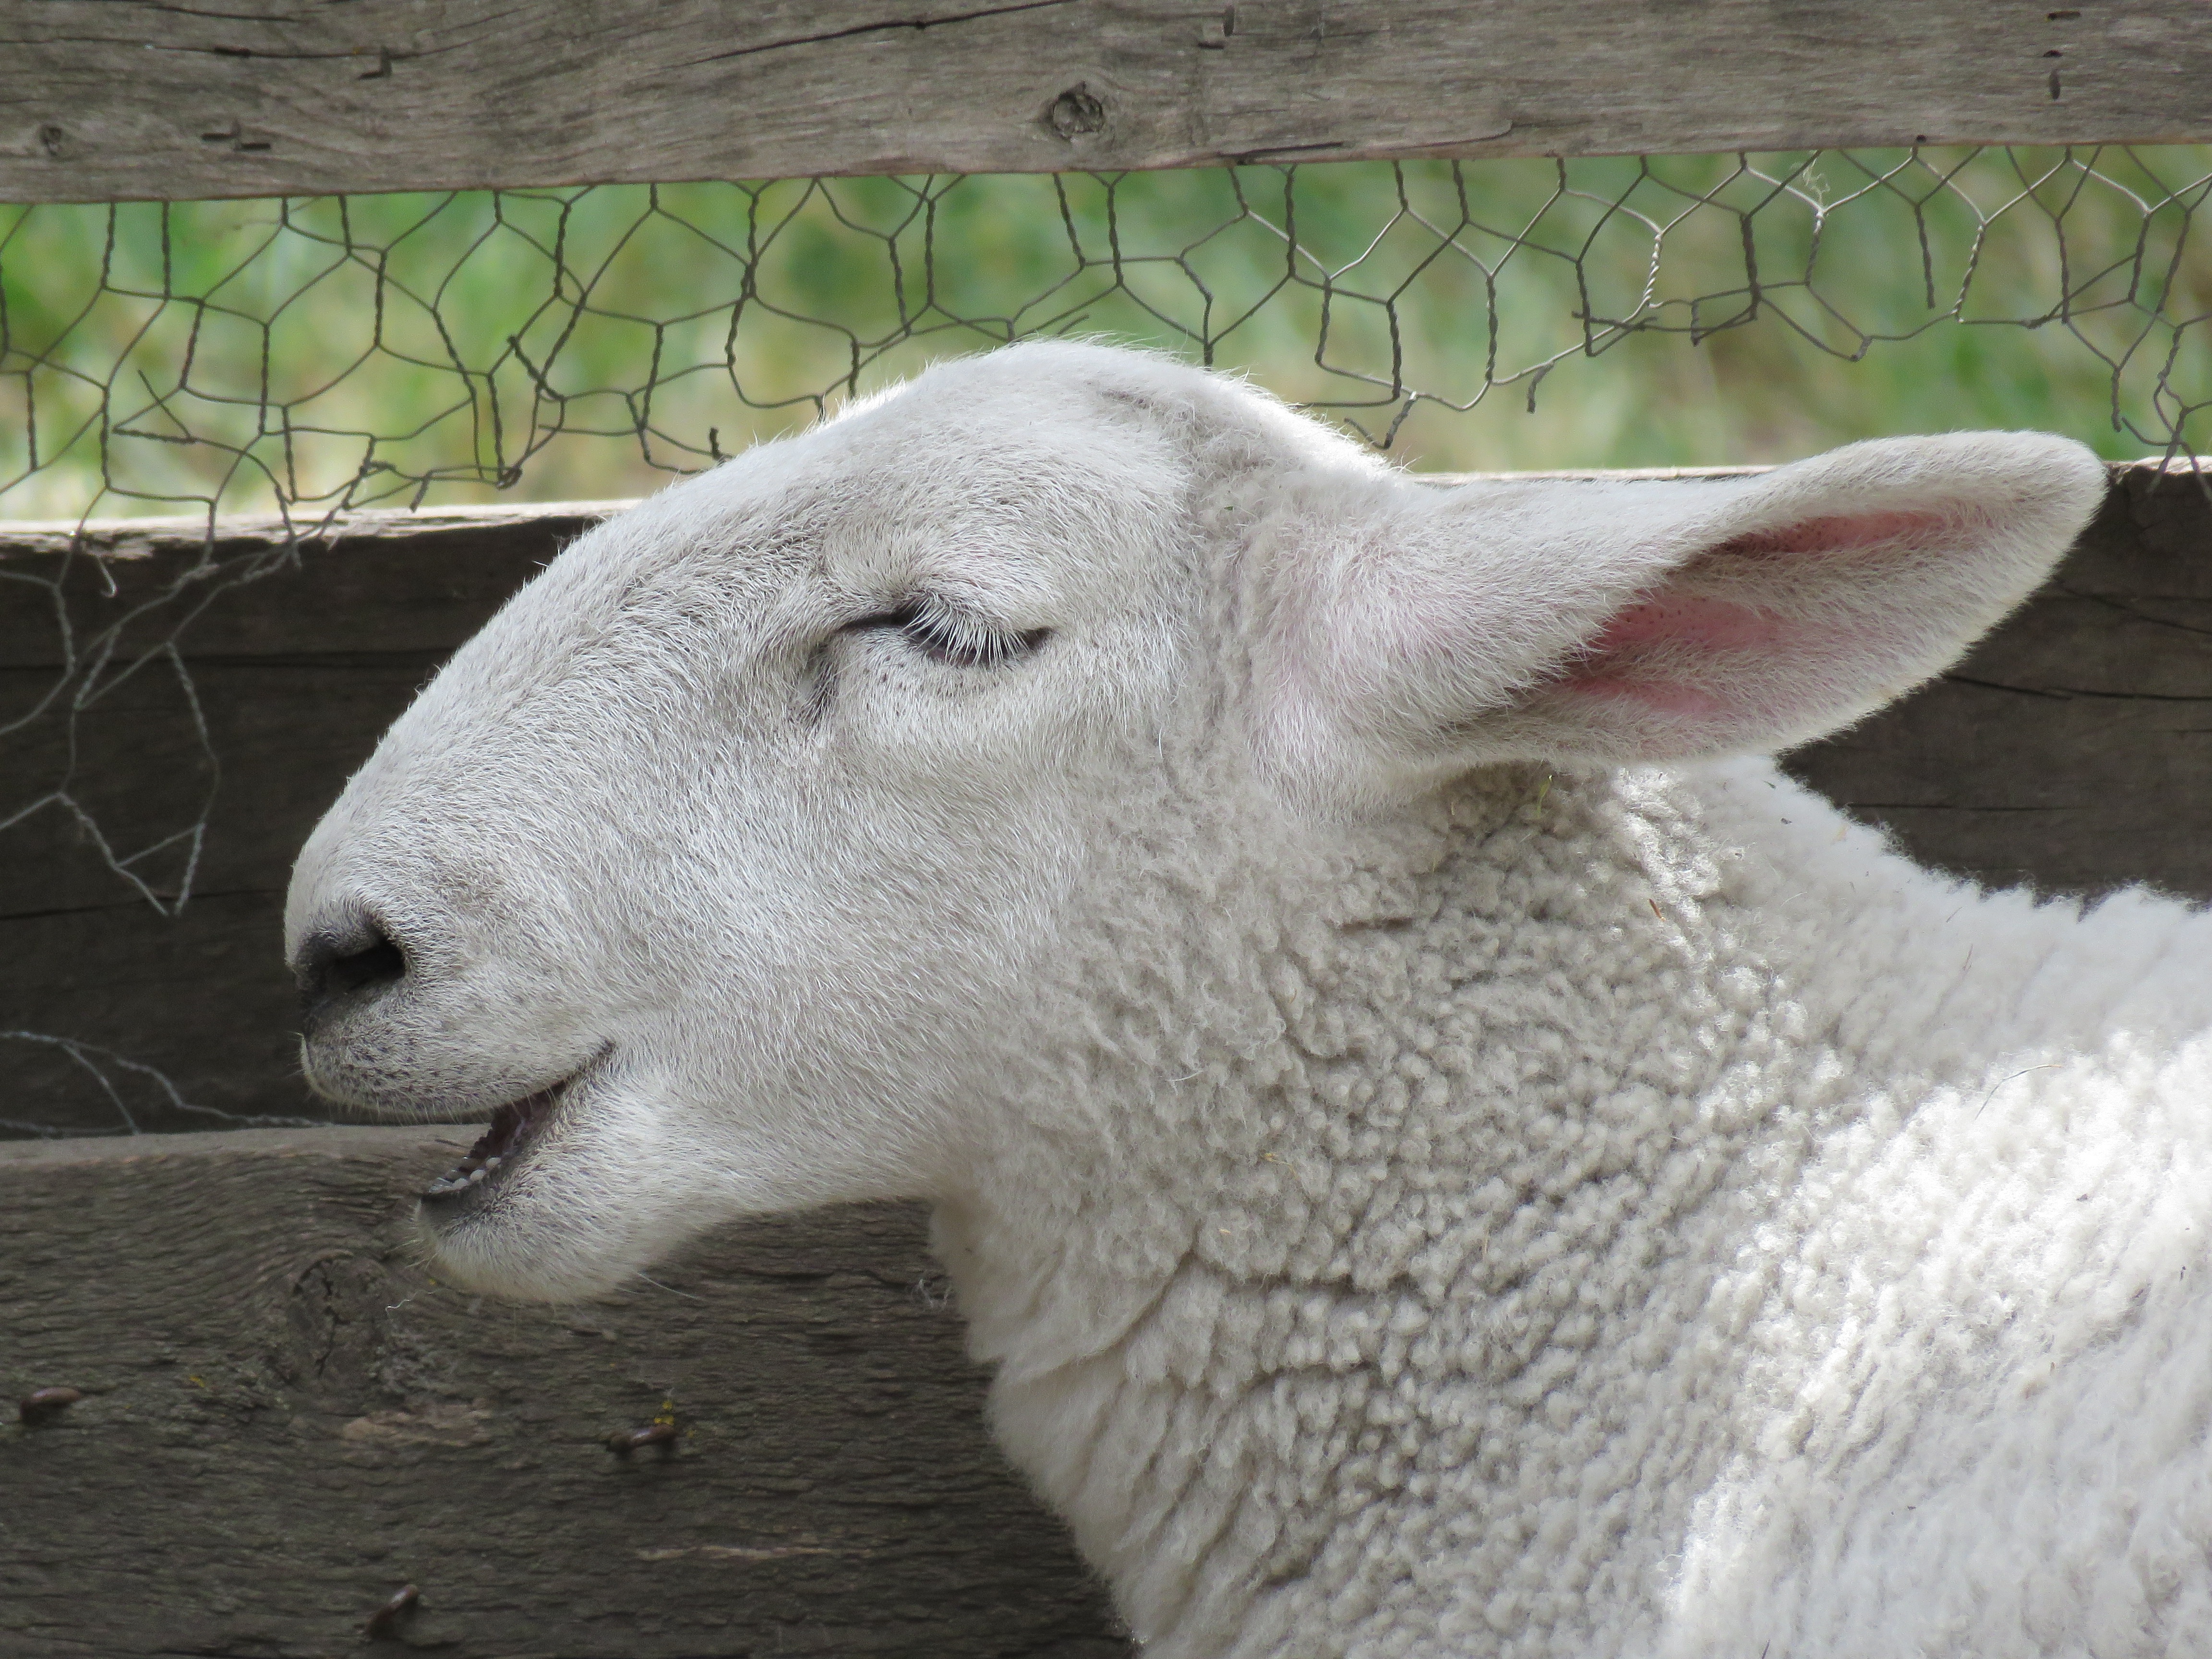
white, farm, animal, livestock, sheep, mammal, fauna, vertebrate, sheeps, domestic, ovis aries, cow goat family